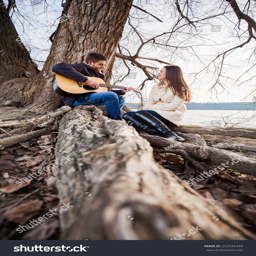
young couple sitting on the tree , playing guitar and singing